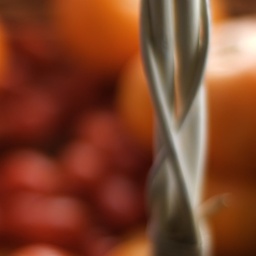
Basket of red and yellow tomatoes... that's the handle in the foreground.